Servilia (mother of Brutus)

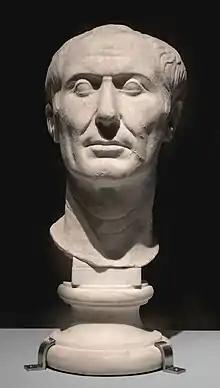
The Tusculum portrait, a contemporary Roman sculpture of Julius Caesar.

Caesar had numerous affairs with women married and unmarried, but none lasted as long, nor were they as passionate as his affair with Servilia. An intimate relationship between the two probably started in 59, after the death of Servilia's second husband. The affair was well known and Servilia suffered no damage to her reputation because of this relationship. Unlike most other aristocratic affairs, this one seemed also to have lasted over many years.